Riad Salameh

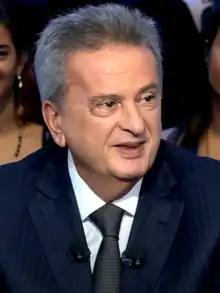

Riad Toufic Salameh (born 17 July 1950) is a Lebanese economist. He previously was governor of Lebanon's central bank, Banque du Liban, from August 1993 until July 2023. He was appointed Governor by decree, approved by the Council of Ministers for a renewable term of six years. He was reappointed for four consecutive terms; in 1999, 2005, 2011 and 2017. Riad Salameh left his position on 31 July 2023 upon the end of his term, and due to the Lebanese parliament’s failure in electing a new president and forming a new government capable of appointing a successor he was succeeded by his first deputy Wassim Mansouri in an acting capacity